Taylor Kinney

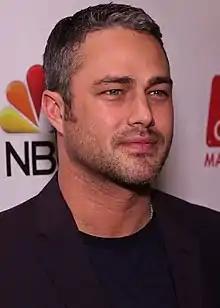
Kinney in 2016

Taylor Jackson Kinney (born July 15, 1981) is an American actor and model. He played Jared in "Zero Dark Thirty", Phil in "The Other Woman", and Chicago Fire Department Lieutenant Kelly Severide on the American drama "Chicago Fire". He also played Craig, one of Fiona's love interests, on "Shameless".